Toronto streetcar system

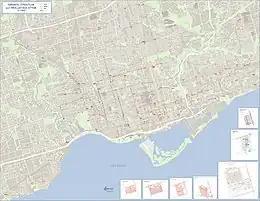
Streetcar and trolleybus routes in October 1965

In 1966, the TTC announced plans to eliminate all streetcar routes by 1980. Streetcars were considered out of date, and their elimination in almost all other cities made it hard to buy new vehicles and maintain the existing ones. Metro Toronto chair William Allen claimed in 1966 that "streetcars are as obsolete as the horse and buggy". Many streetcars were removed from service when Line 2 Bloor–Danforth opened in February 1966.